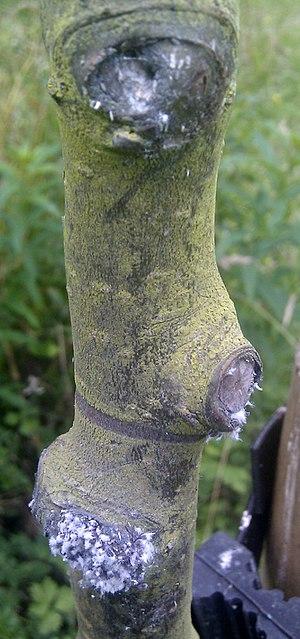
Les Eriosomatinae, ou pucerons lanigères, sont une famille d'insectes suceurs qui vivent de la sève des plantes et produisent un revêtement blanc cireux filamenteux qui ressemble à du coton ou à de la laine. Les adultes sont ailés et se déplacent vers de nouveaux endroits où ils pondent des masses d'œufs. Les nymphes forment souvent de grandes masses cotonneuses sur les rameaux, pour se protéger des prédateurs.